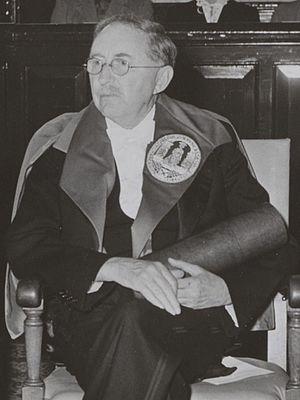
E. M. Forster, officiellement Edward Morgan Forster, né le 1ᵉʳ janvier 1879 à Londres et mort le 7 juin 1970 à Coventry, est un romancier, nouvelliste et essayiste britannique.